Franz Anton von Harrach

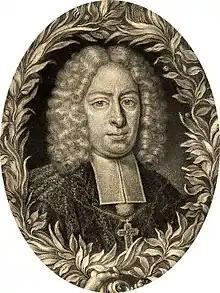

Franz Anton Fürst von Harrach zu Rorau (born 2 October 1665, Vienna – 18 July 1727, Salzburg) was appointed coadjutor of Vienna and Titular Bishop of Epiphania in Syria in 1701, was from 1702 to 1705 Prince-Bishop of Vienna, 1705 coadjutor of Salzburg, and ruled from 1709 to 1727. He was considered one of the most notable Prince-Archbishops of Salzburg.